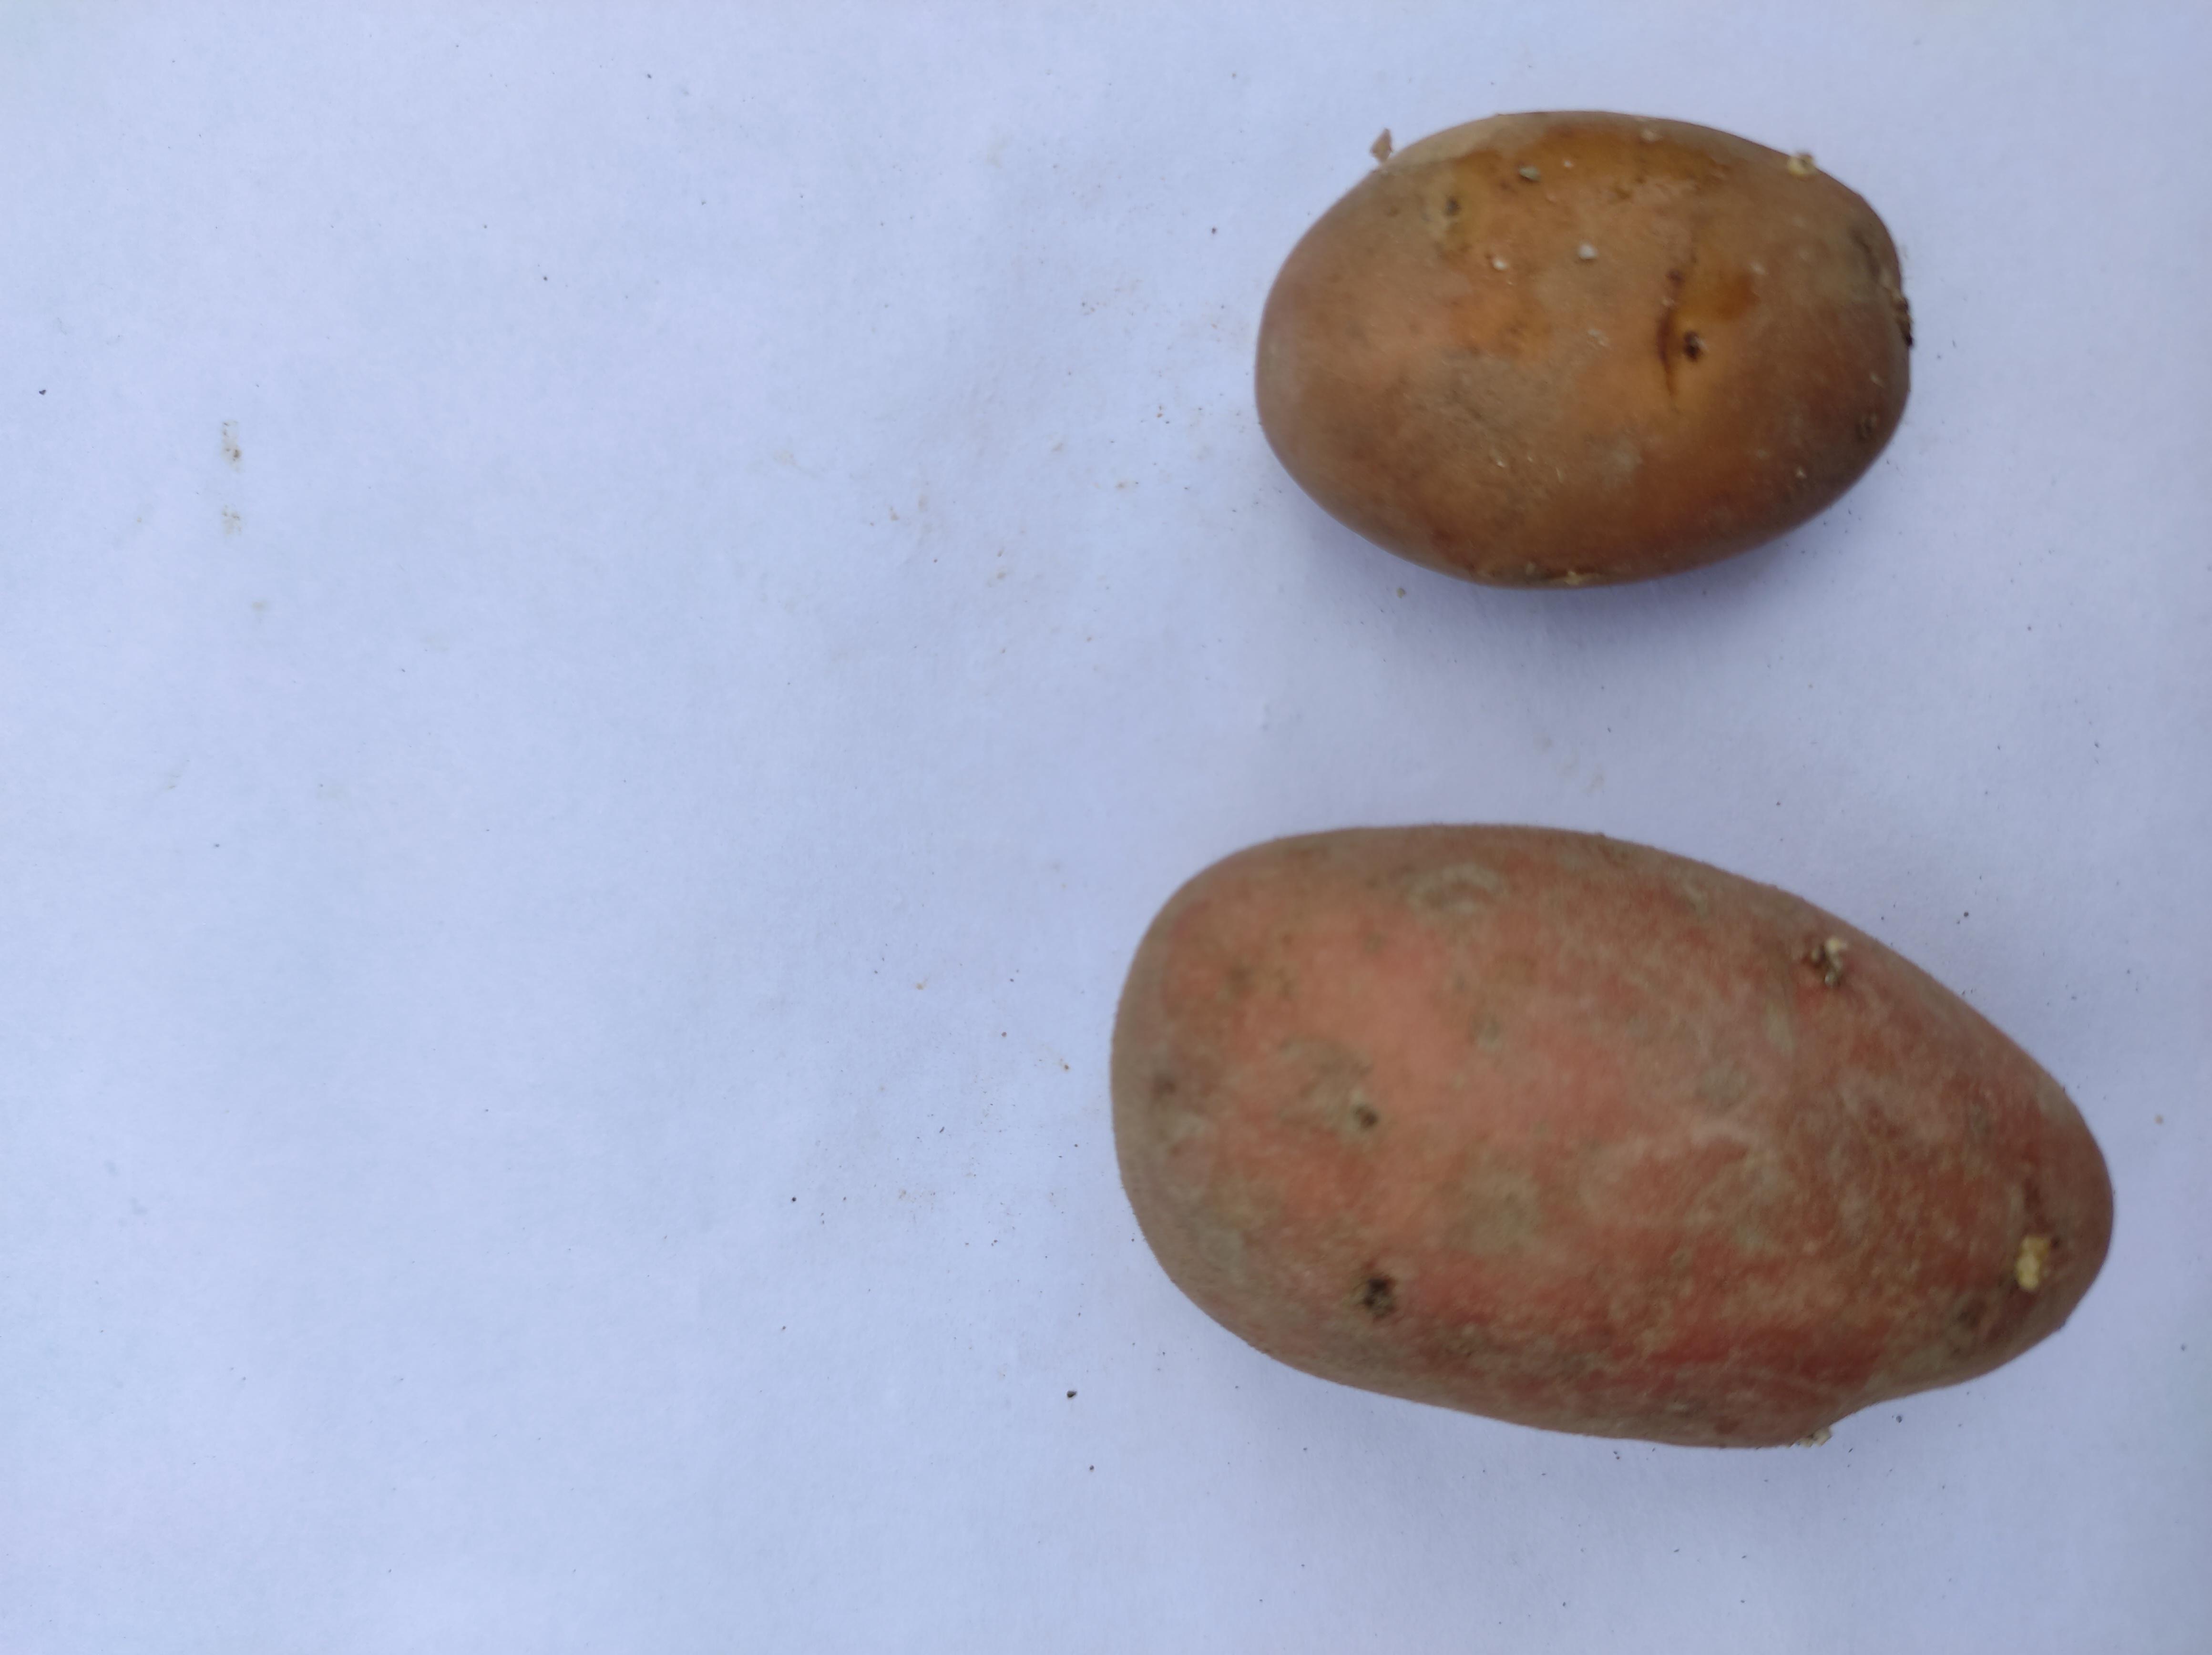
Label: Potato